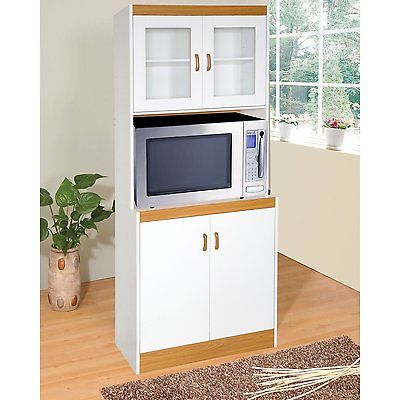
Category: cabinet